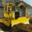
Label: tractor